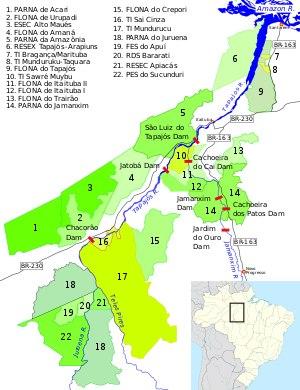
La forêt nationale de Trairão est une forêt nationale de l'État du Pará, au Brésil. Elle contient une grande zone de forêt amazonienne avec une grande biodiversité. Il s'agit d'une unité de conservation à utilisation durable dans laquelle l'exploitation forestière est autorisée sous réserve d'un plan de gestion, et a été créée dans le but de lutter contre la déforestation illégale dans la région.